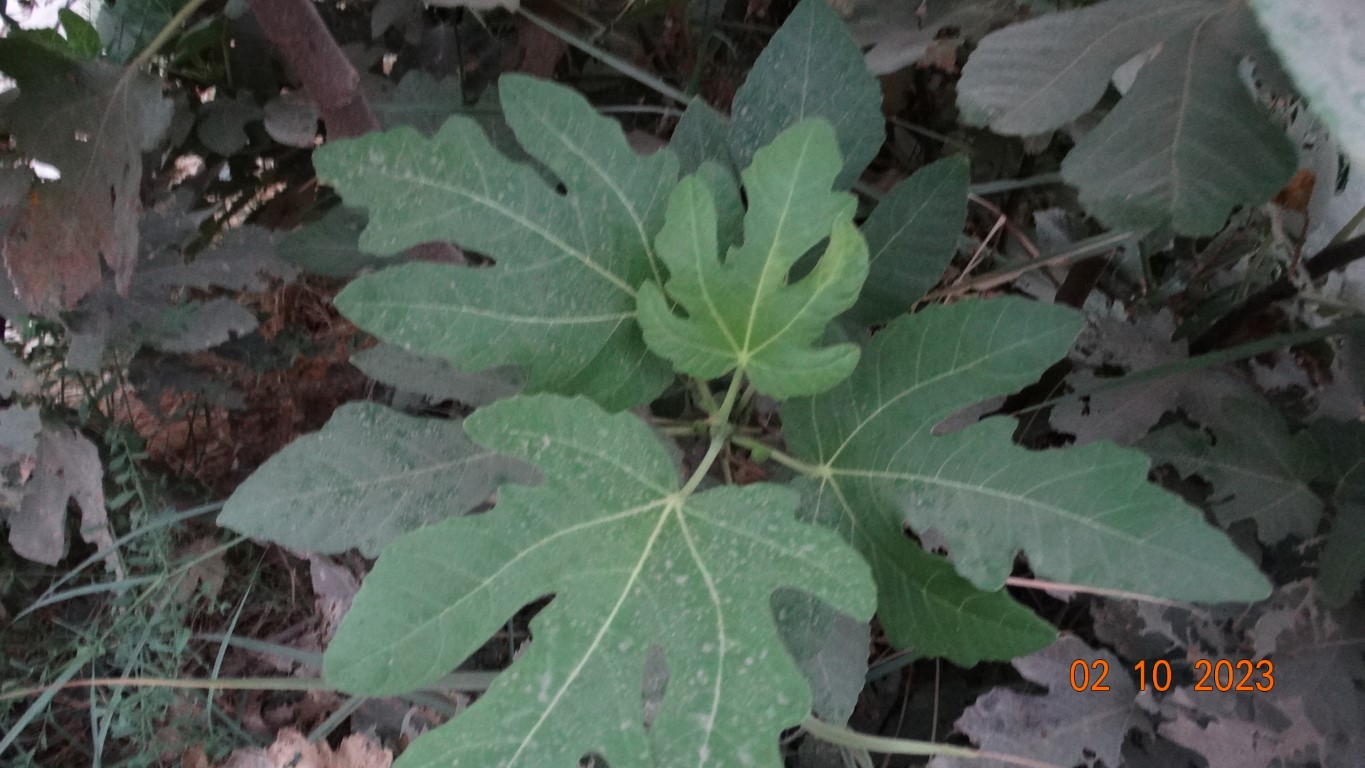
Label: healthy